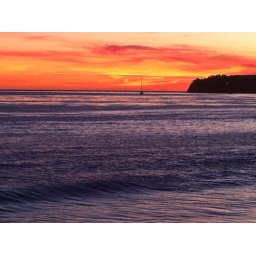
This was the sunset last night I captured on my iPhone 4 from my friends beach house in Malibu